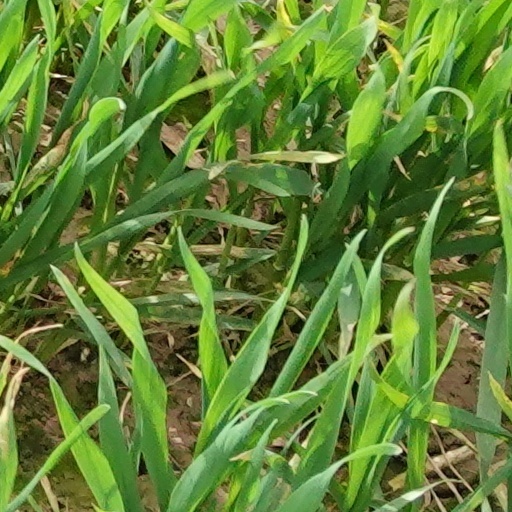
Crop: wheat